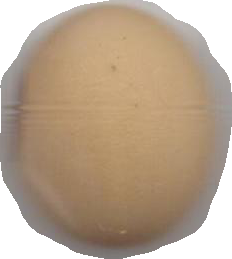
Variety: Anjasmoro